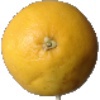
Label: white_grapefruit